Dress shirt

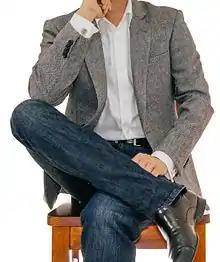
Double cuffs have an extra length of sleeve folded back and fastened with links.

The main distinctions between cuffs are whether they require buttons or cufflinks to fasten, and whether they are folded back ("double") or single. The main resulting types are therefore: